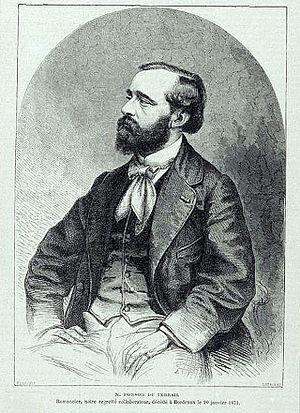
Gravure de Pierre Alexis Ponson du Terrail, parue dans le journal ""La Patrie"", où il publiait ""Rocambole"" lors de sa mort en janvier 1871"
Pierre Allexi Joseph, Ferdinand de Ponson du Terrail, connu sous le titre de vicomte de Ponson du Terrail, né le 8 juillet 1829 à Montmaur et mort le 20 janvier 1871 à Bordeaux, est un écrivain français.